Mirat

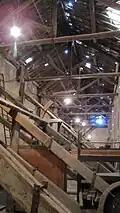
Wood pillaring of the beginning of the 20th century, in the old workshops of Mirat in Salamanca

The origins of the company began in 1812, the year in which Gregorio Mirat installed a starch factory in Salamanca (Spain). Afterwards, different lines of the business were developed. In 1841, his son Juan Casimiro was born, he would be very important in the development of Mirat. In 1853, Gregorio introduced his son into the business, and later the factory was called "Mirat e Hijo" (Mirat and Son).